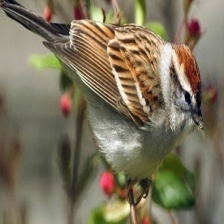
Species: CHIPPING SPARROW
Scientific name: SPIZELLA PASSERINA